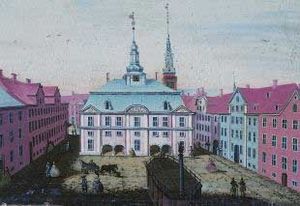
Københavns Rådhus (1728-1795)
Rådhuset set fra Nytorv, 1747.
Københavns fjerde rådhus blev opført i 1728 mellem Gammeltorv og Nytorv på fundamentet fra dets forgænger, der var gået til under Københavns brand tidligere samme år. I 1795 blev det selv offer for endnu en bybrand og blev senere erstattet af et kombineret råd- og domhus ved Nytorv, der stod færdig i 1815.